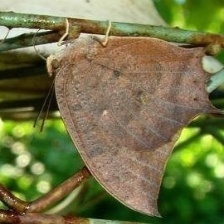
Species: TROPICAL LEAFWING